St Albans, New South Wales

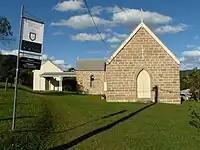
St Albans Anglican Church

The St Albans Anglican Church (Saint Alban The Martyr), near the top of Wharf Road is the only church still in use. A timber chapel, opened in 1843, was replaced by the current stone building in 1897.